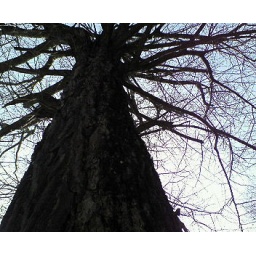
sacred tree of the small shrine in the mountain